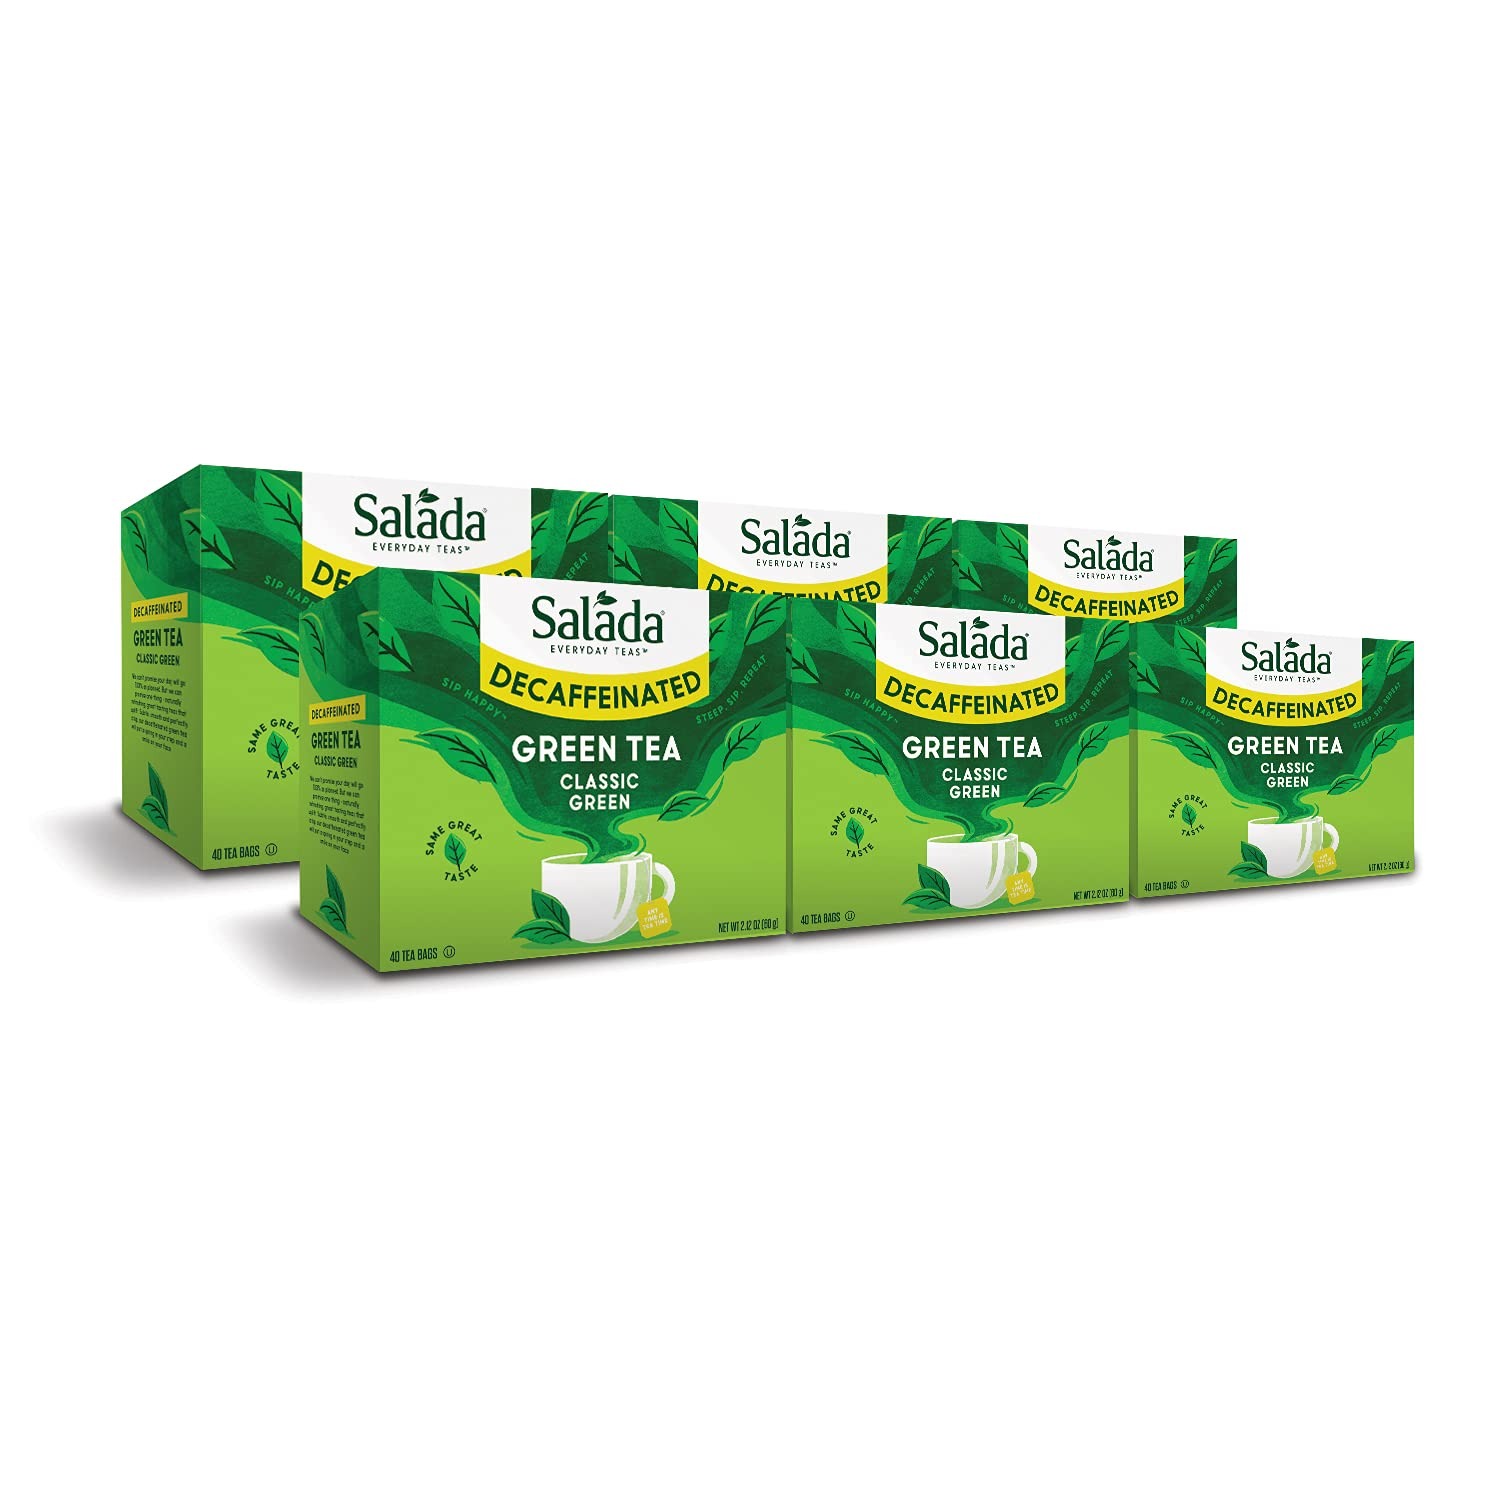
Item Name: Salada Decaffeinated Green Tea, Zero Calorie Green Tea, Rich and Smooth Taste Green Tea Blend, Great Iced or Hot, 40 Individually Wrapped Tea Bags (Pack of 6)
Bullet Point 1: SALADA DECAFFEINATED GREEN TEA- Salada Decaffeinated Green Tea is naturally decaffeinated using only natural spring water and effervescence in order to preserve the flavor and fresh taste. Once brewed, Salada Decaffeinated Green Tea produces a delicately smooth brew with a subtle natural sweetness. If caffeine is not for you, this blend is 'your cup of tea.'
Bullet Point 2: SINGLE SERVE DECAF GREEN TEA BAGS- Each box has 40 individually wrapped tea bags. Steep the tea bag in hot water for 3-5 minutes for the perfect cup of Green Tea which delivers a strong, but smooth tea experience. It can be served hot or cold.
Bullet Point 3: BENEFITS OF DRINKING TEA- Our Decaffeinated Green Tea makes an amazing cup of tea that promotes overall health and well-being. Green Tea contributes to total water intake, promoting hydration.
Bullet Point 4: ENJOY A CUP WITH ZERO GUILT- Our Decaf Green tea has zero calories. So every tea lover can enjoy a cup any time of the day without worry. Our green tea has a refreshingly smooth and delicate flavor with hints of natural sweetness that are perfect for cold or hot brews.
Bullet Point 5: DELICIOUSLY EASY – Let’s face it, living healthy every day isn’t easy. Salada is here to help! Our teas are a deliciously simple way to help live well every day. Nature-made decaf green tea is simple and delicious, so it only makes sense to keep it that way.
Value: 6.0
Unit: Count

Price: 31.11